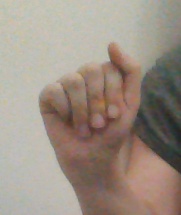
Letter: saad